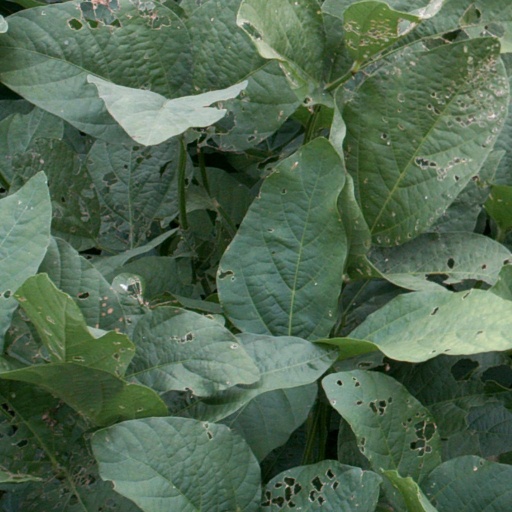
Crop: soybean